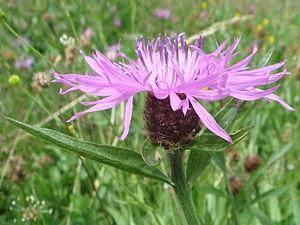
Cette liste de Tracheophyta de Bosnie-Herzégovine, ainsi que d’espèces introduites est un aperçu incomplet d’espèces de mousses, de fougères, de gymnospermes et d’angiospermes citées dans la littérature disponible en langues bosniaque, croate, serbe et serbo-croate. Cet aperçu n’inclue pas des espèces cultivées ni celles occasionnellement introduites.